Harley Clarke Mansion

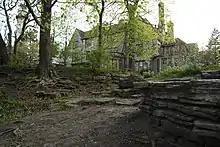
View of the rear of the house, seen from the wooded bluff

The three-story, 16-room, limestone mansion was originally situated on nearly five acres of lakefront property landscaped by Jens Jensen, a Prairie School landscape architect, in collaboration with Alfred Caldwell. Amongst the elements of the landscape was an informal wooded landscape on the bluff down to the home's private sand beach. This wooded bluff featured grassy clearings, and an "Indian Council Ring" (the latter being a personal signature of Jensen's landscapes). While the landscape has since been changed, several features of the original design currently remain. This includes a hemlock-shaded pond with waterfall, a council ring, many terraces and pathways, as well as portions of the original plantings.